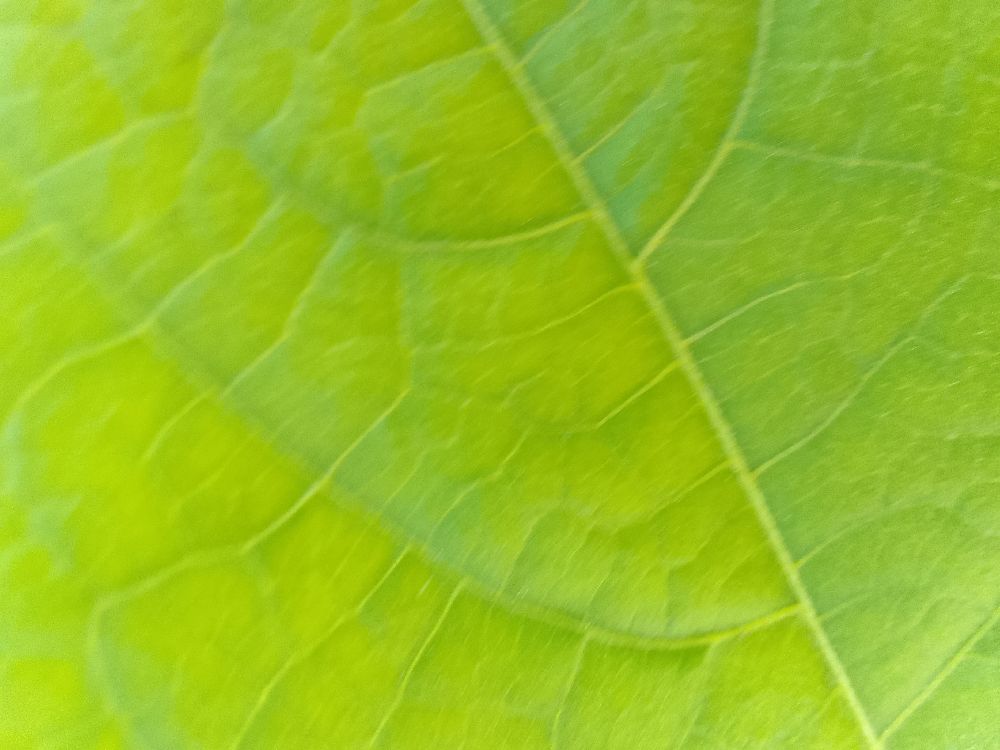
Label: healthy